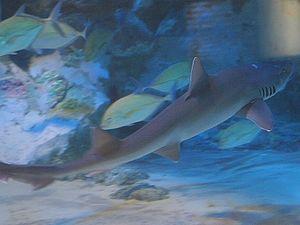
Mustelus griseus est une espèce de requins.